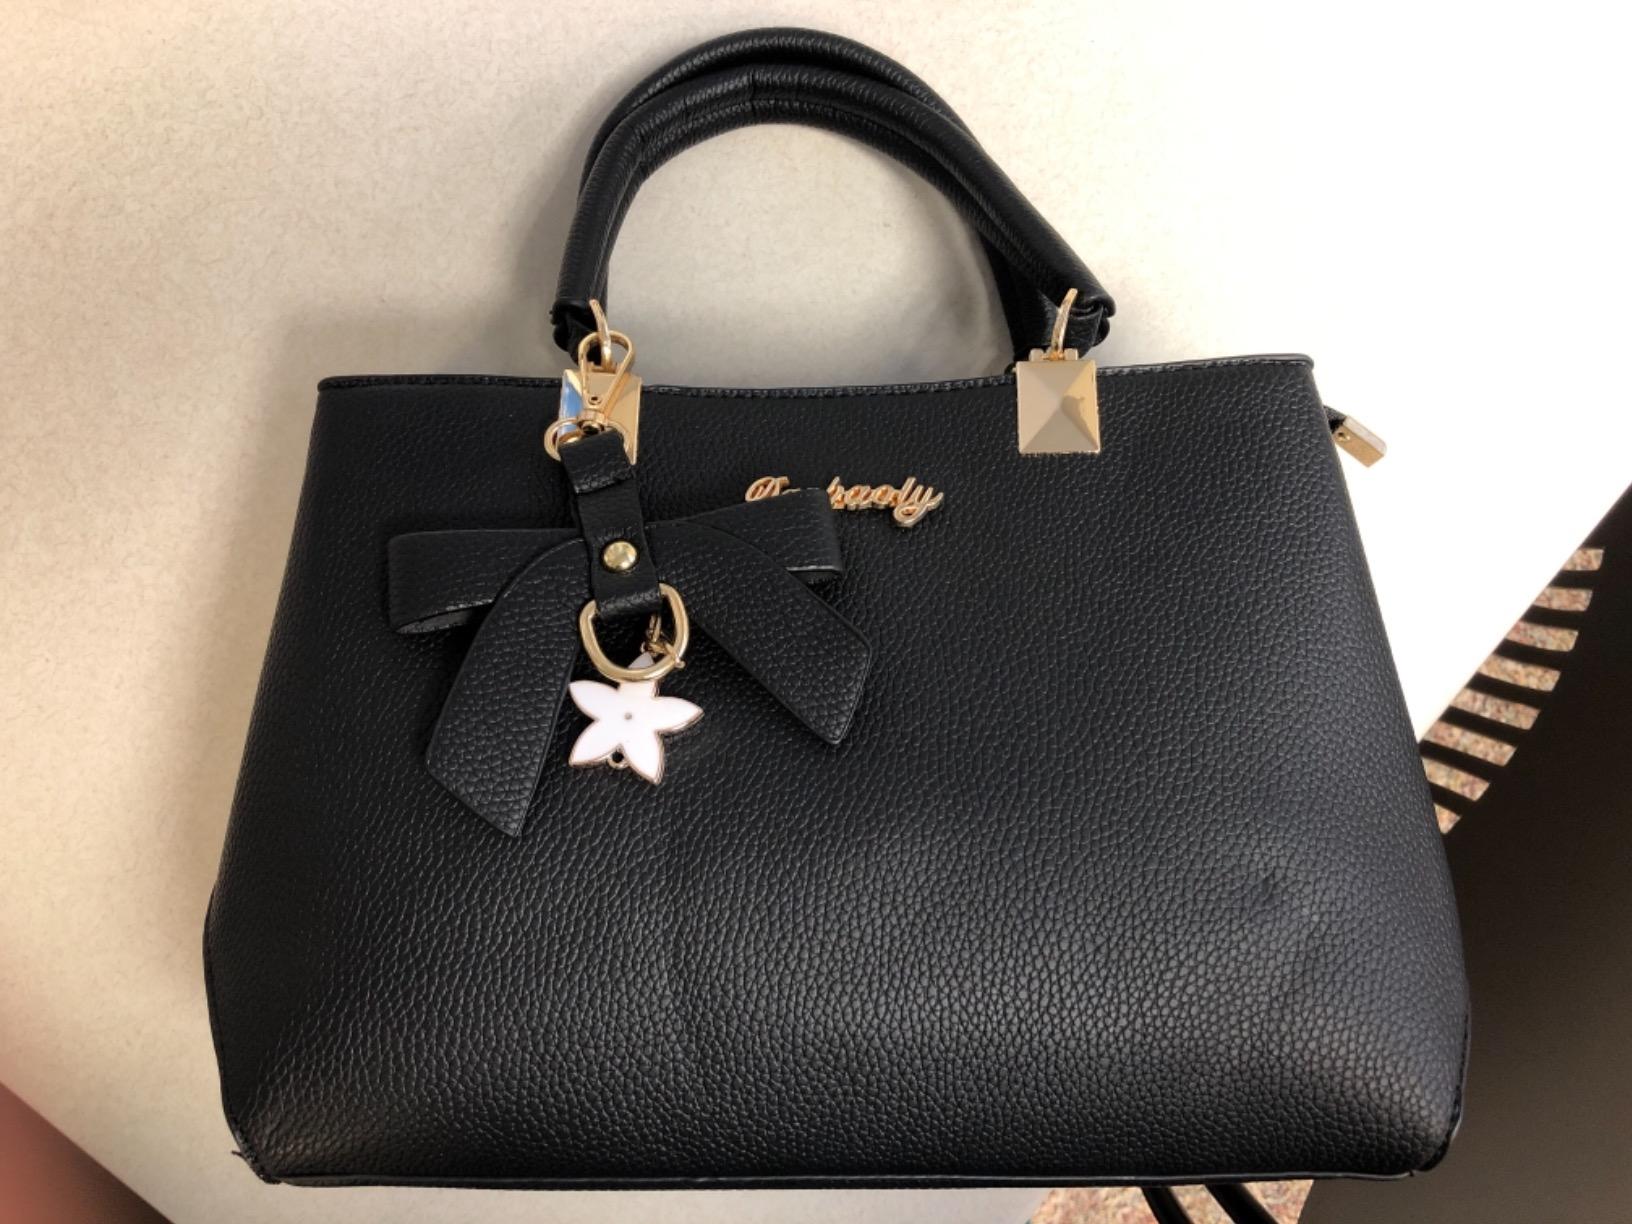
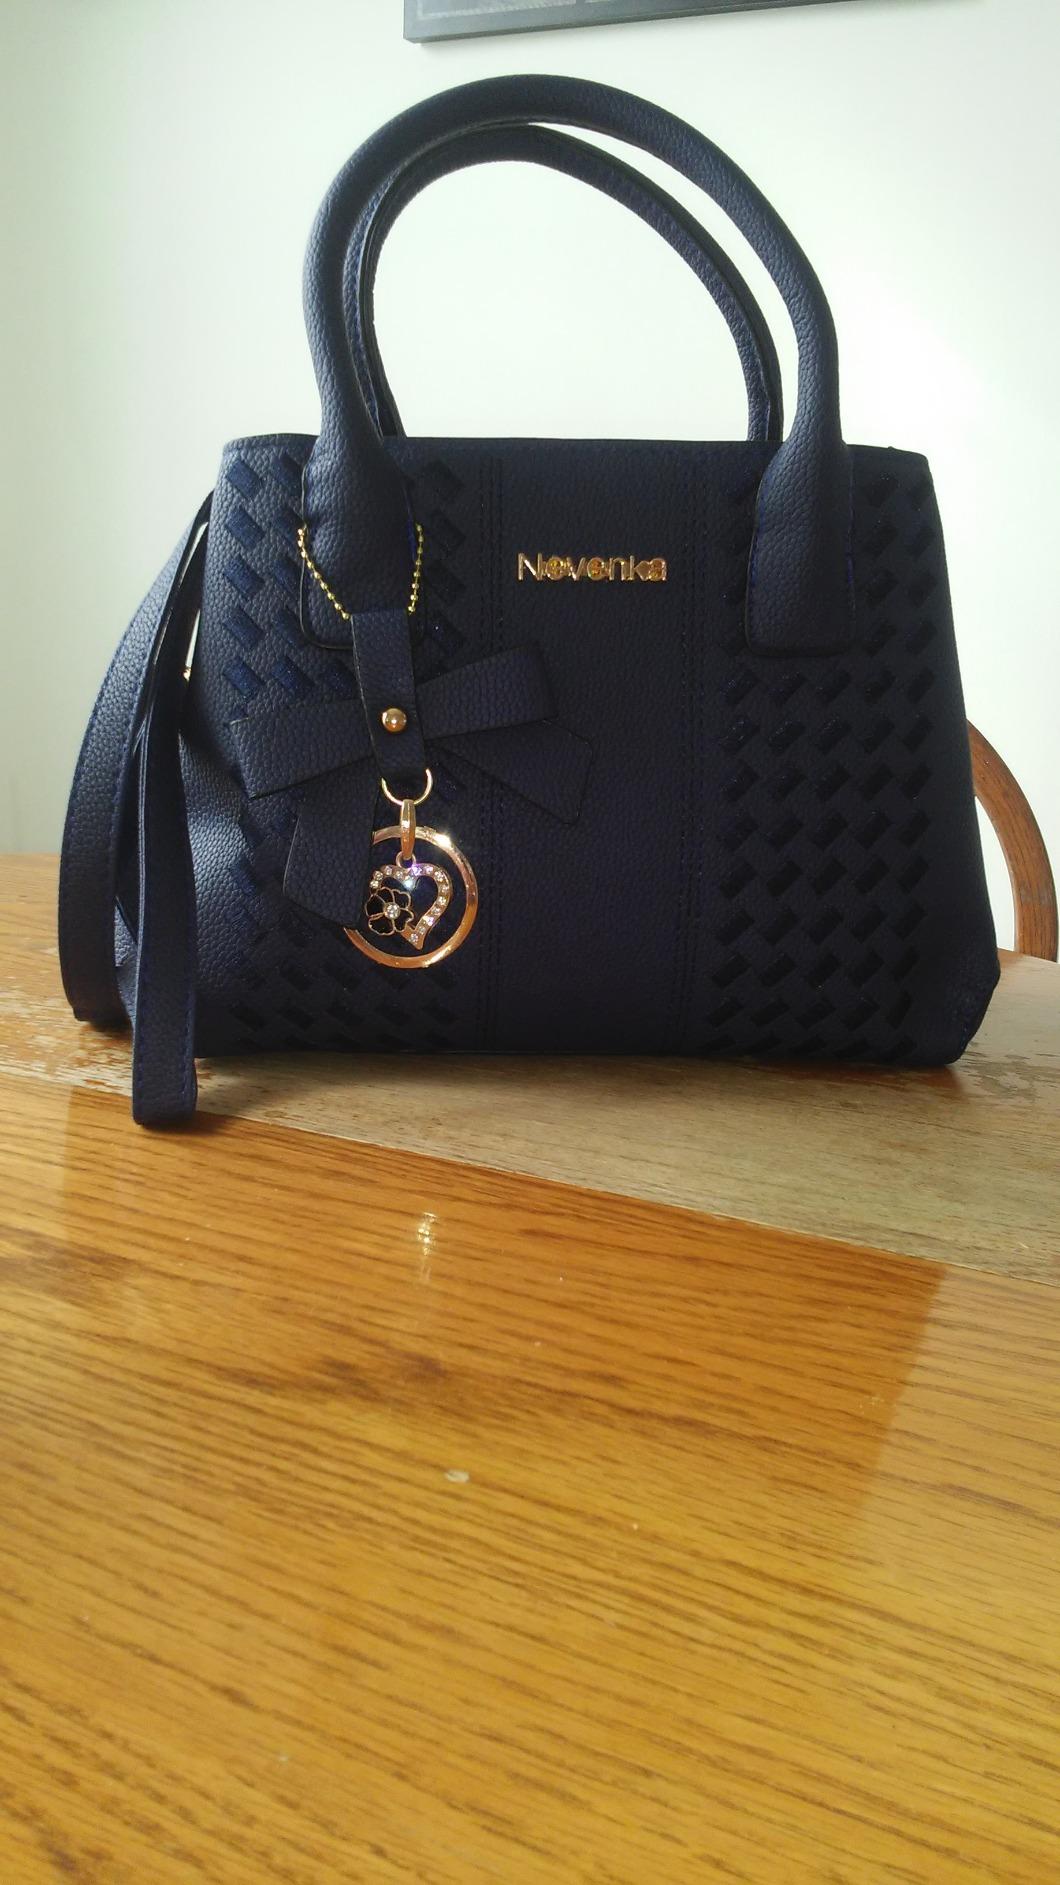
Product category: accessories_handbag
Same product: no